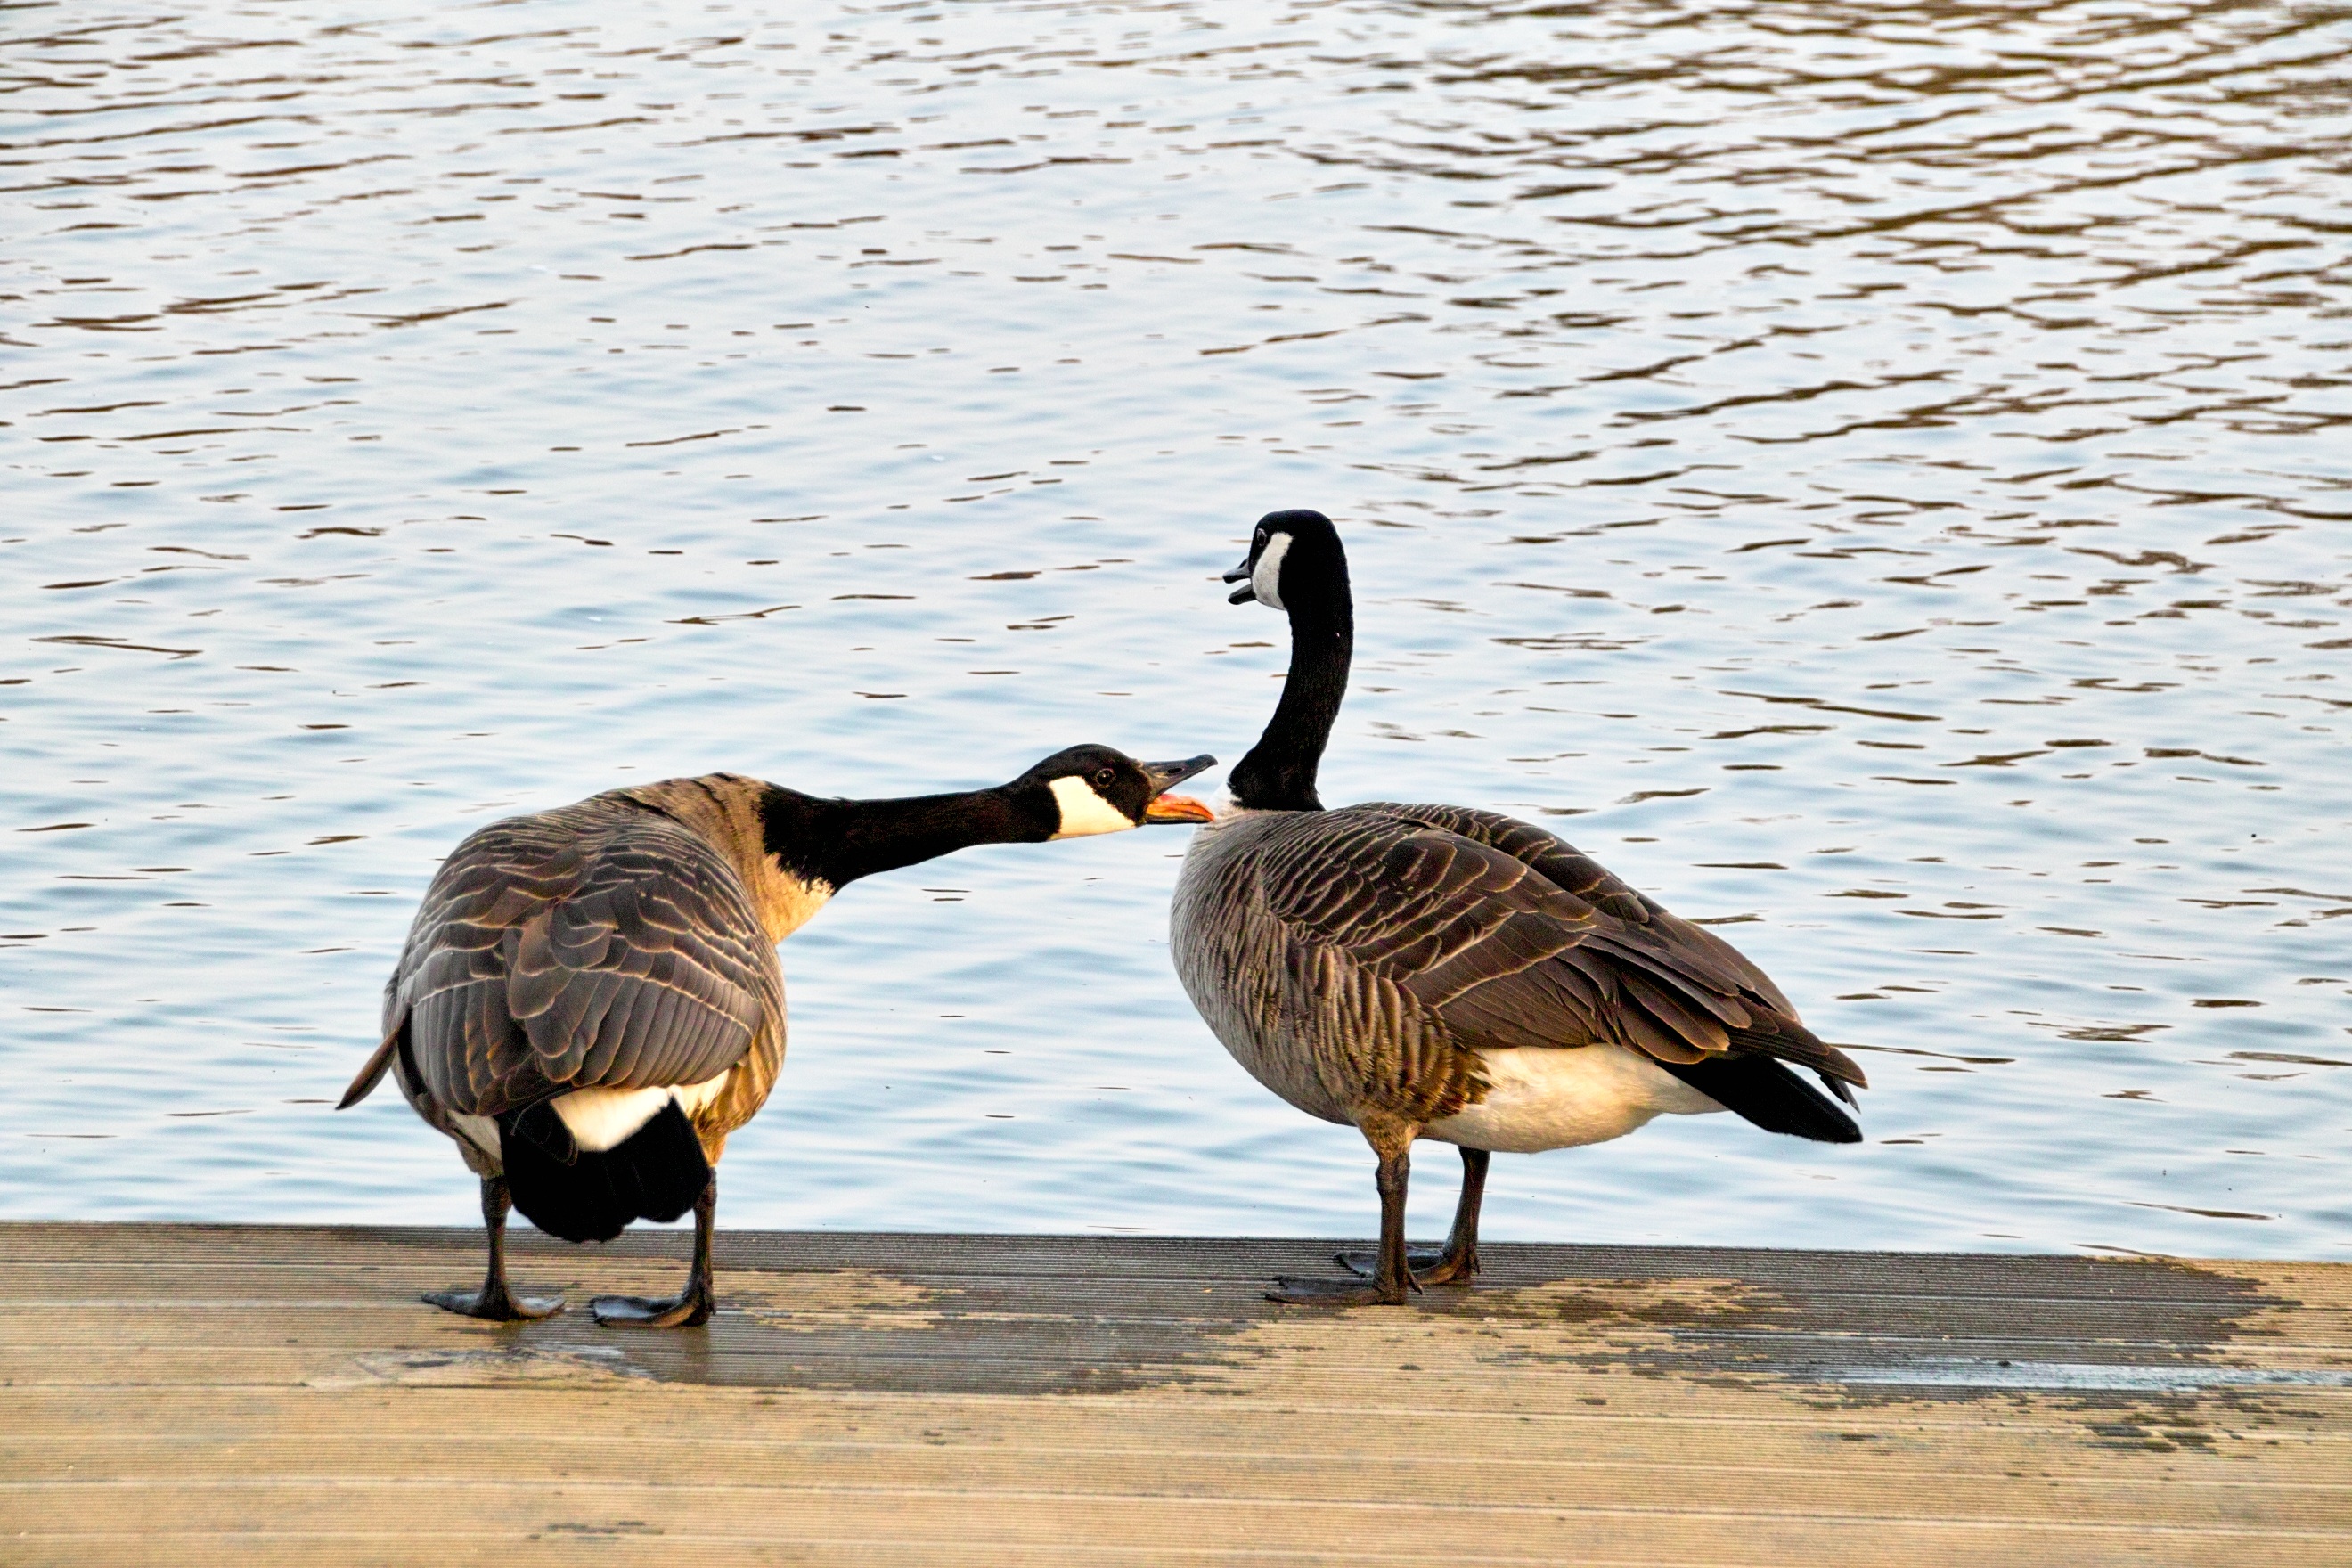
nature, bird, wing, sunshine, wildlife, beak, two, fauna, goose, vertebrate, waterfowl, water bird, wild geese, munster, aasee, ducks geese and swans, ranting, chatter